Australia–Cambodia relations

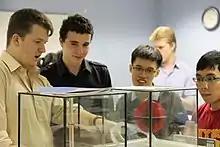
New Colombo Plan Students in Singapore

Launched in 1951, The Colombo Plan was one of Australia's first non-war-related efforts of connecting with South-East Asian nations. The Colombo Plan is an initiative in which developed countries like Australia and the US have looked to strengthen their relations with South-East Asian and Pacific Nations by providing them with opportunities for both social and economic development. While the program's signatories each made various contributions, one of Australia's more notable contributions was the provision of education and training to participants in the program. They have provided scholarships and allowed members to participate actively in their own fields of study in Australia in order to provide them with an opportunity to expand and sharpen their skill sets before returning home. Over the first 30 years, 20,000 students were given this opportunity with a number of these students originating from Cambodia. Australian Colombo representatives were also responsible for the running of a municipal vehicle and machinery workshop in Cambodia's capital, Phnom Penh. As of December 2021, the Colombo Plan is still active, however Australia has now also produced a new initiative called the New Colombo Plan which seeks to support Australian undergraduate students in studying and completing internships in Indo-Pacific nations such as Cambodia.